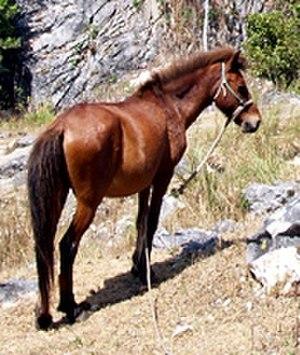
Le Flores, ou Timor, est une race de poney qui vit sur l'île du même nom, en Indonésie. Il sert surtout à l'équitation de travail. La race est considérée comme commune.